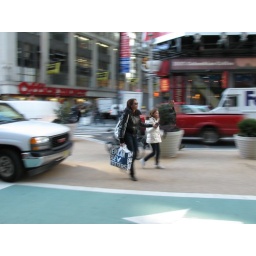
Walk around the car, cross the bike lane, keep on shopping. simple